Nordic art

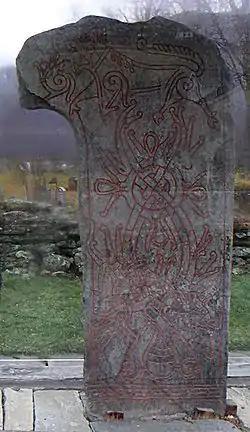
The Vang Stone, Oppland, Norway

Viking Age art is a term for the art of Scandinavia and Viking settlements elsewhere, especially in the British Isles, during the Viking Age. The Vikings were active in the Nordic countries between the late Early Middle Ages and the early portion of the High Middle Ages. There are three main artistic styles from that period: Jelling style, Ringerike style, and Urnes style. Jelling is named after a Danish royal grave in Jutland and usually involves heavy animal designs. The Ringerike style includes foliage ornaments and interlacing. The style is named after the district in Norway where examples of Ringerike exist in local sandstone. The Ringerike style can also be seen in English manuscripts, and there are also some carvings in ivory which are done in this style. The Urnes style is named after the detailed designs on the carved doors of Urnes Stave Church in the Sognefjord. The style has influenced English Christian art.